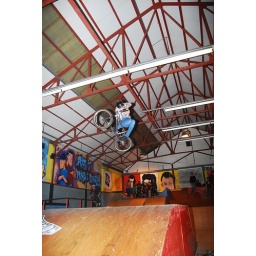
rich doing a table over revolution jump box